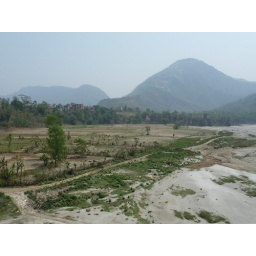
Taken from the window of the bus en route to Pokhara in summer 2009